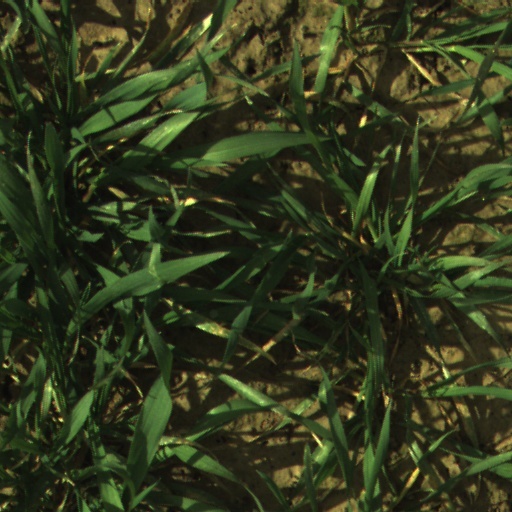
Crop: wheat